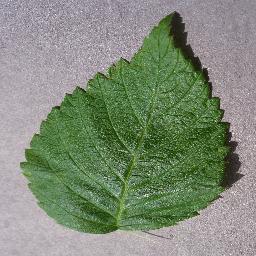
Label: Raspberry___healthy